Ottoman Bulgaria

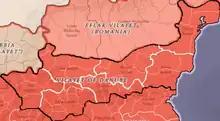
Danube (Tuna) Vilayet with borders of its constituent sanjaks

Two large-scale studies of the causes of adoption of Islam in Bulgaria, one of the Chepino Valley by Dutch Ottomanist Machiel Kiel, and another one of the region of Gotse Delchev in the Western Rhodopes by Evgeni Radushev reveal a complex set of factors behind the process. These include: pre-existing high population density owing to the late inclusion of the two mountainous regions in the Ottoman system of taxation; immigration of Christian Bulgarians from lowland regions to avoid taxation throughout the 1400s; the relative poverty of the regions; early introduction of local Christian Bulgarians to Islam through contacts with nomadic Yörüks; the nearly constant Ottoman conflict with the Habsburgs from the mid-1500s to the early 1700s; the resulting massive war expenses that led to a sixfold increase in the jizya rate from 1574 to 1691 and the imposition of a war-time avariz tax; the Little Ice Age in the 1600s that caused crop failures and widespread famine; heavy corruption and overtaxation by local landholders—all of which led to a slow, but steady process of Islamisation until the mid-1600s when the tax burden became so unbearable that most of the remaining Christians either converted en masse or left for lowland areas.